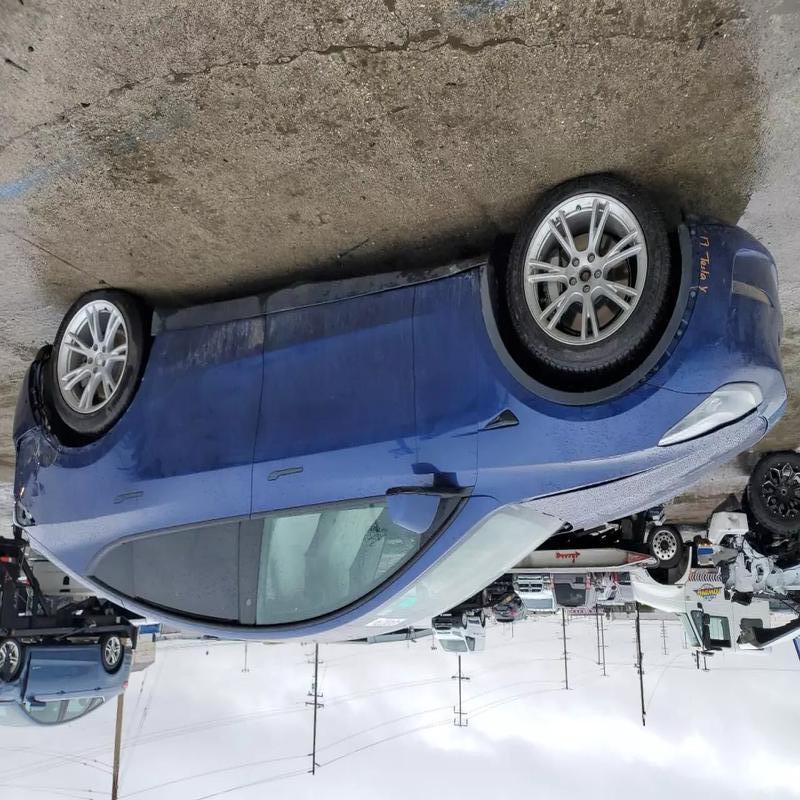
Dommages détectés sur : capot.
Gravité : mineur